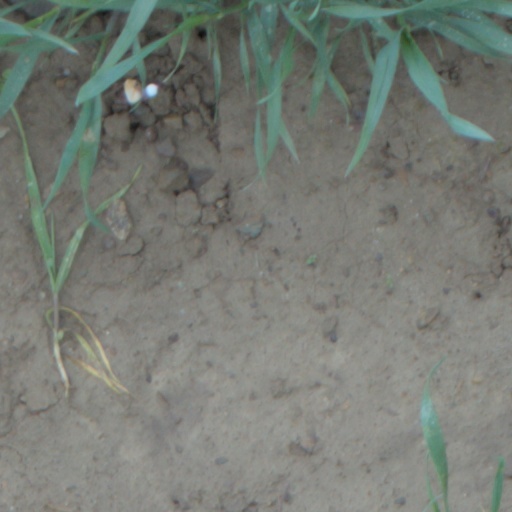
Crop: wheat